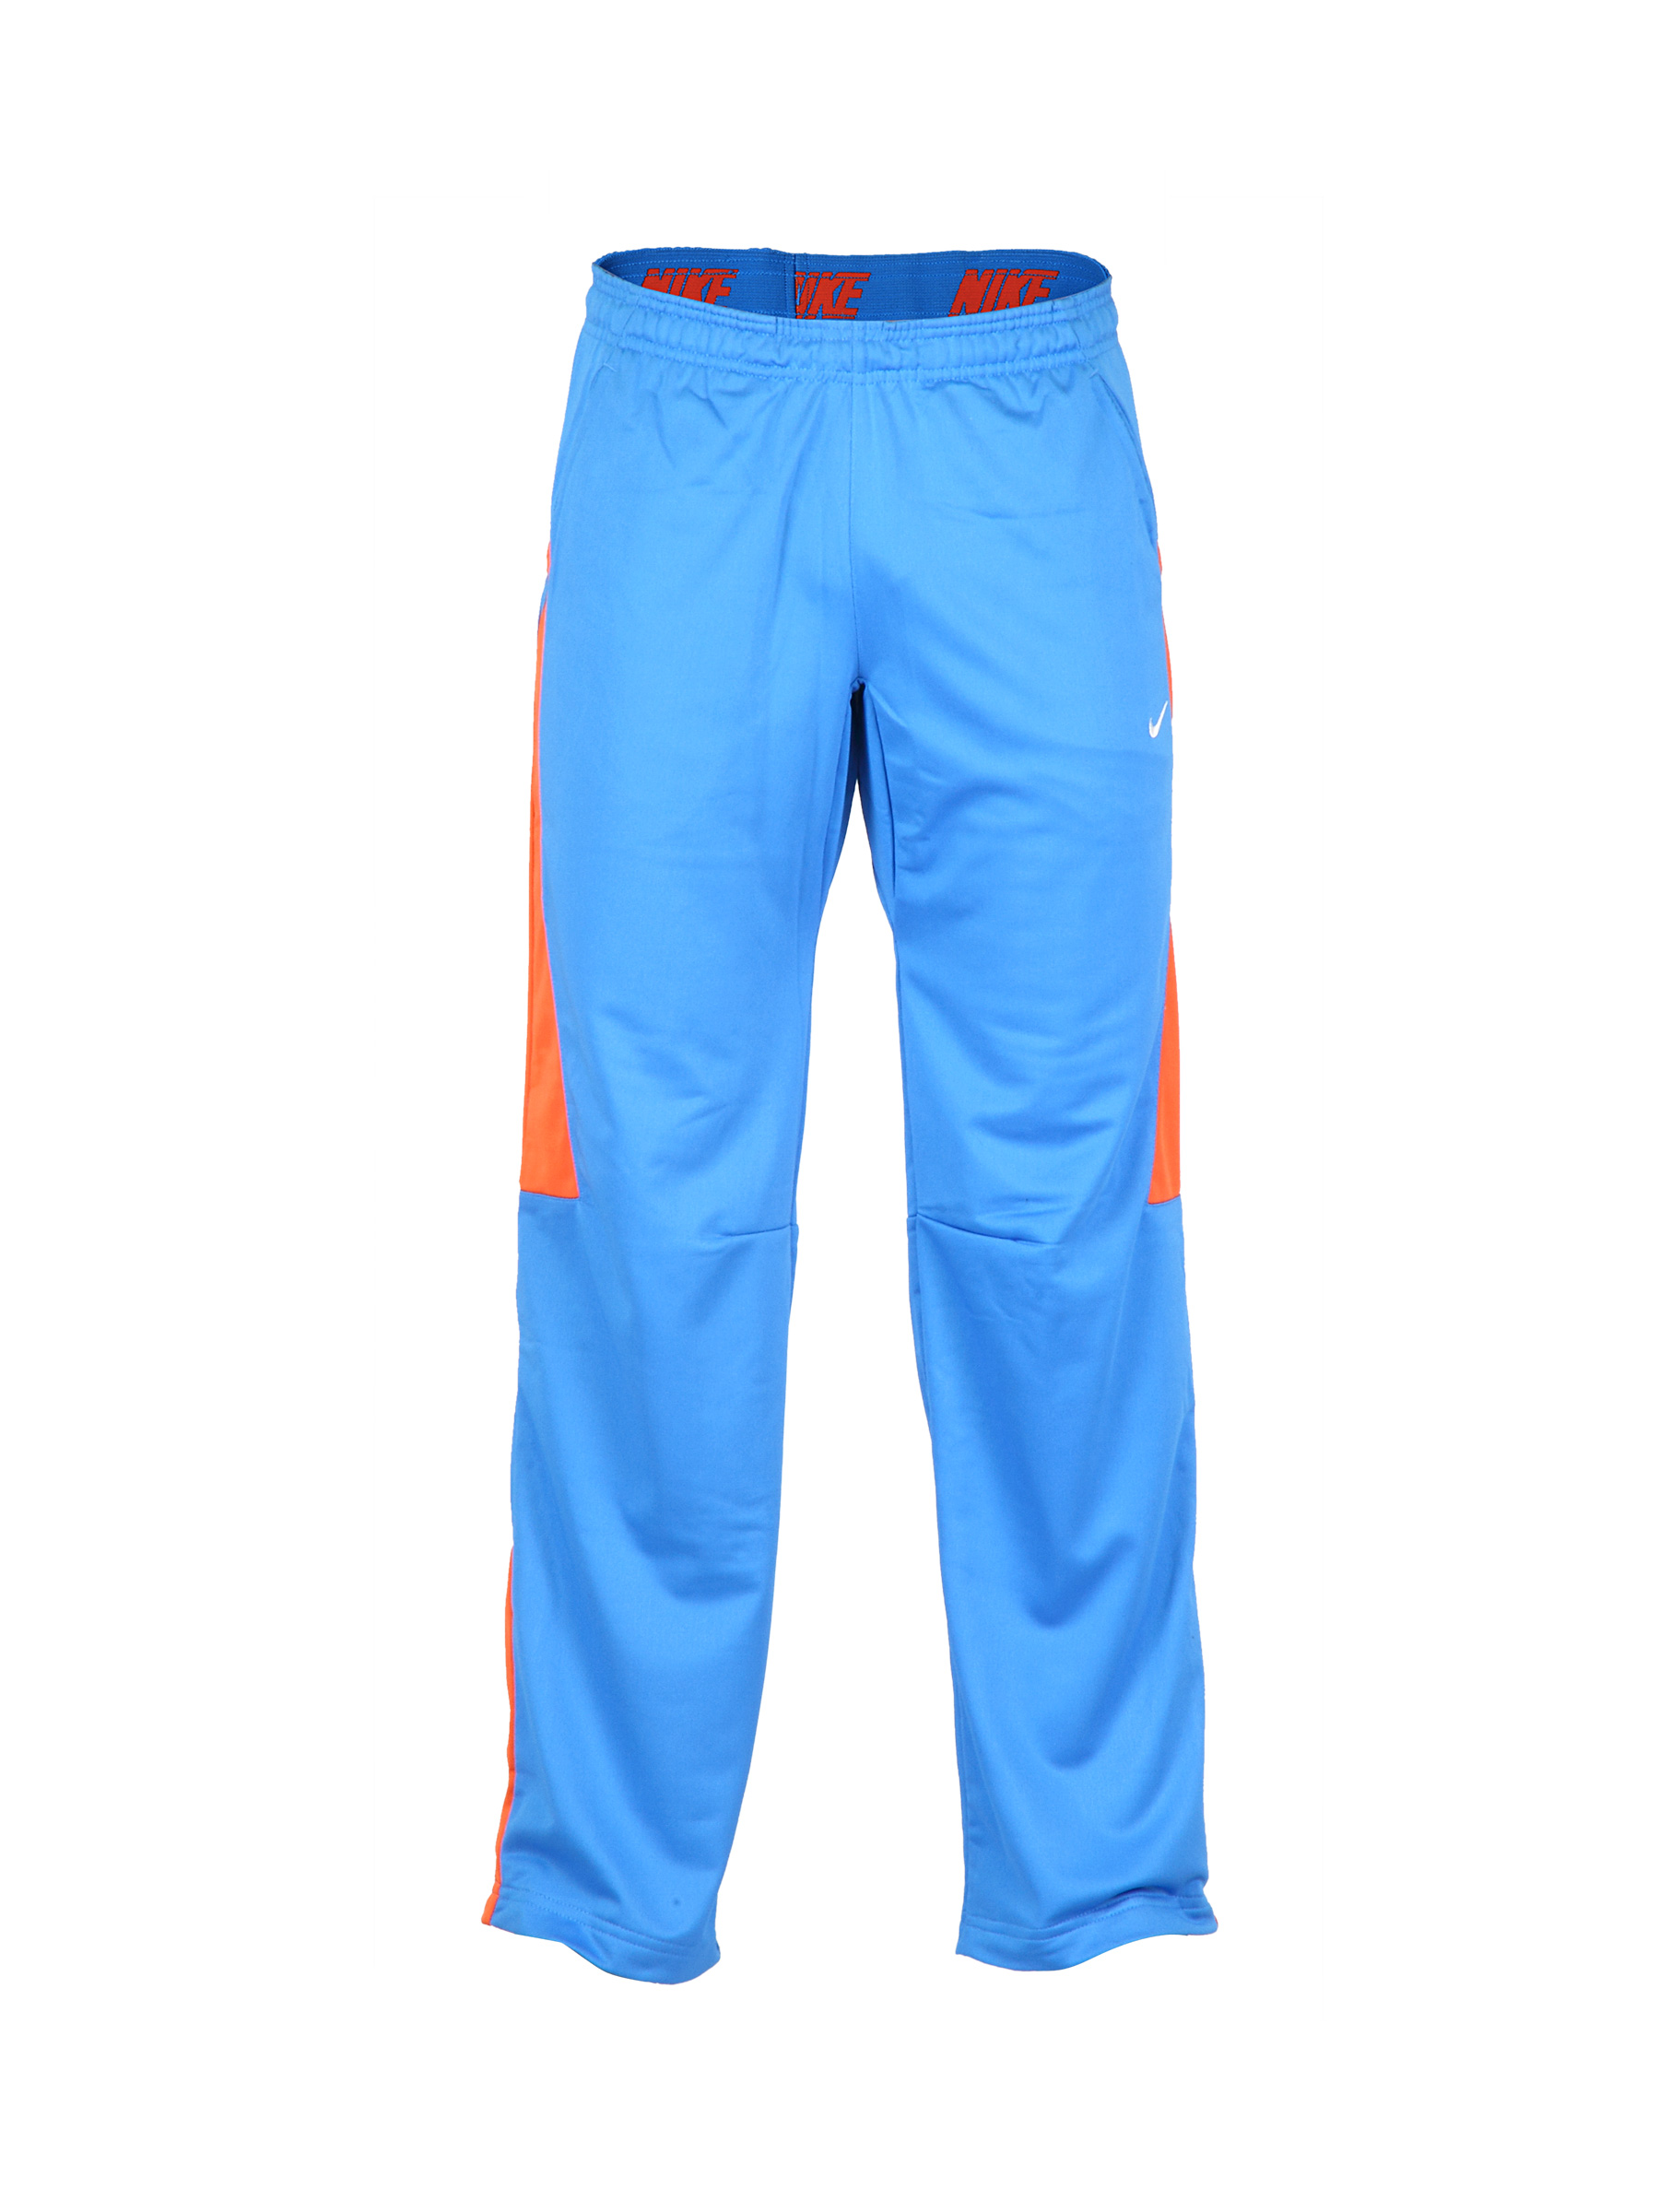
Nike Men Crickt Blue Track Pants
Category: Apparel / Bottomwear / Track Pants
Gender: Men
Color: Blue
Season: Fall 2011
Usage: Sports